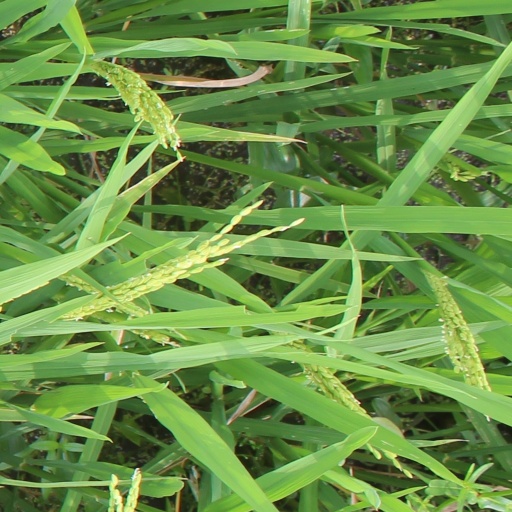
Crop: rice